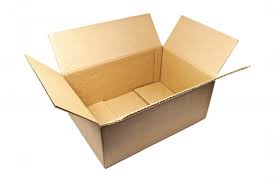
Waste category: cardboard